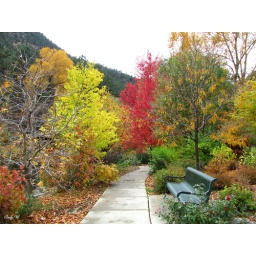
In the Viestenz-Smith Mountain Park in a mountain canyon near Loveland, CO